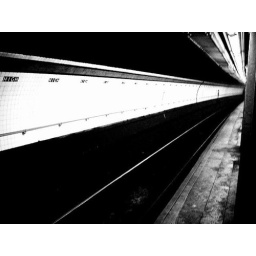
At High Street Station in NYC... first stop after you cross the river under the Brooklyn Bridge.